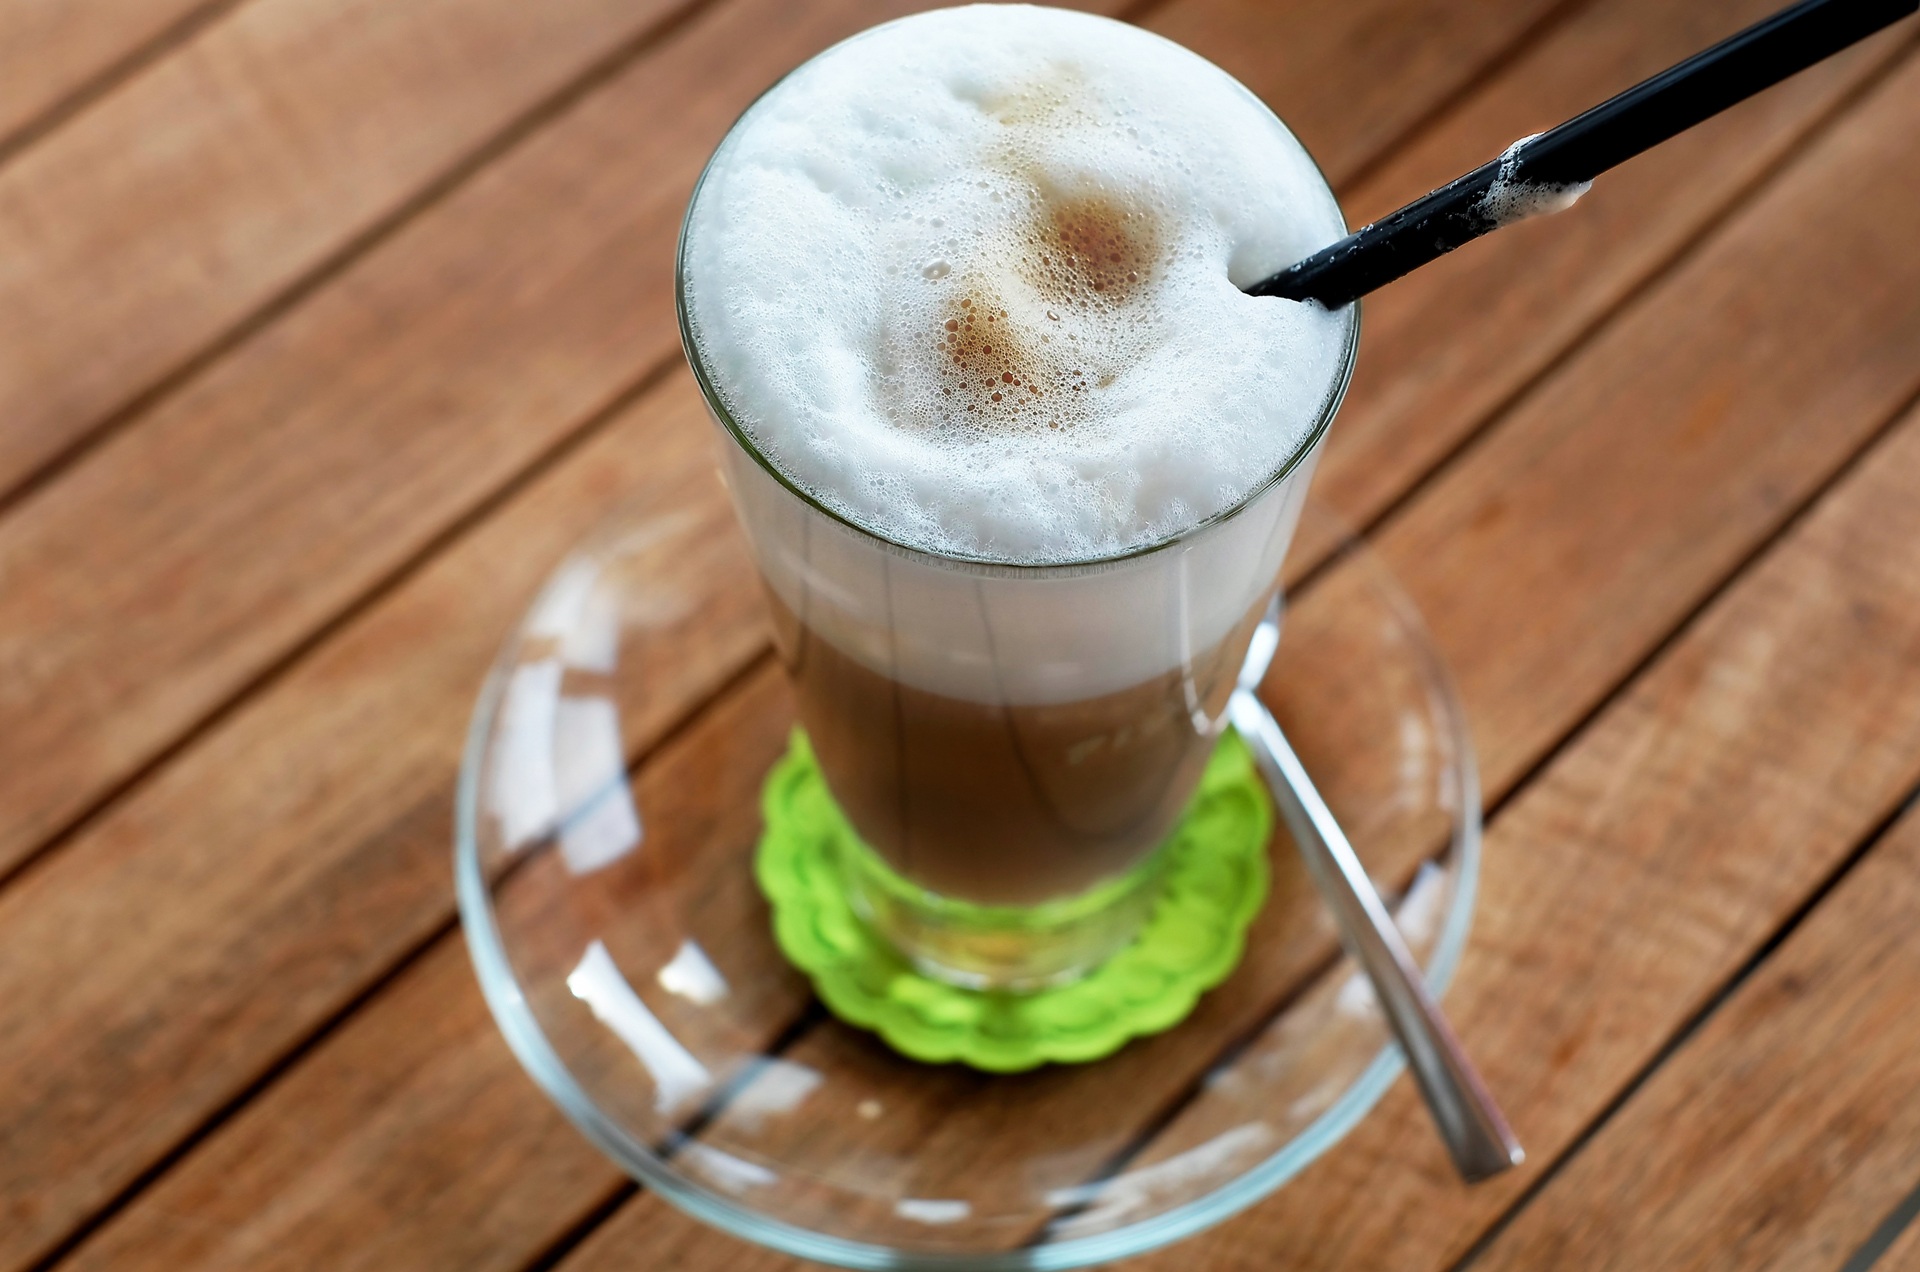
coffee, glass, latte, food, produce, drink, milk, cocktail, flavor, batten, milkshake, macchiato, caff macchiato